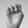
ASL letter: E